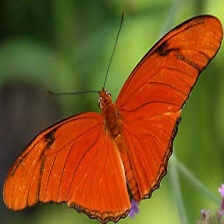
Species: JULIA